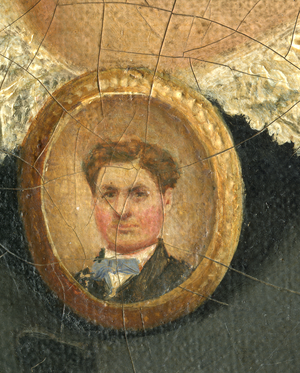
Anselme Grinevald
Anselme Grinevald, dit « Augustus Grinevald », est un peintre lorrain, célèbre pour ses vues de Columbia et Charleston et pour ses tableaux militaires de la Guerre de Sécession.